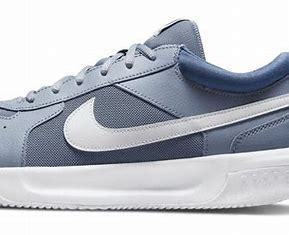
Brand: Nike
Model: Court Zoom Lite 3